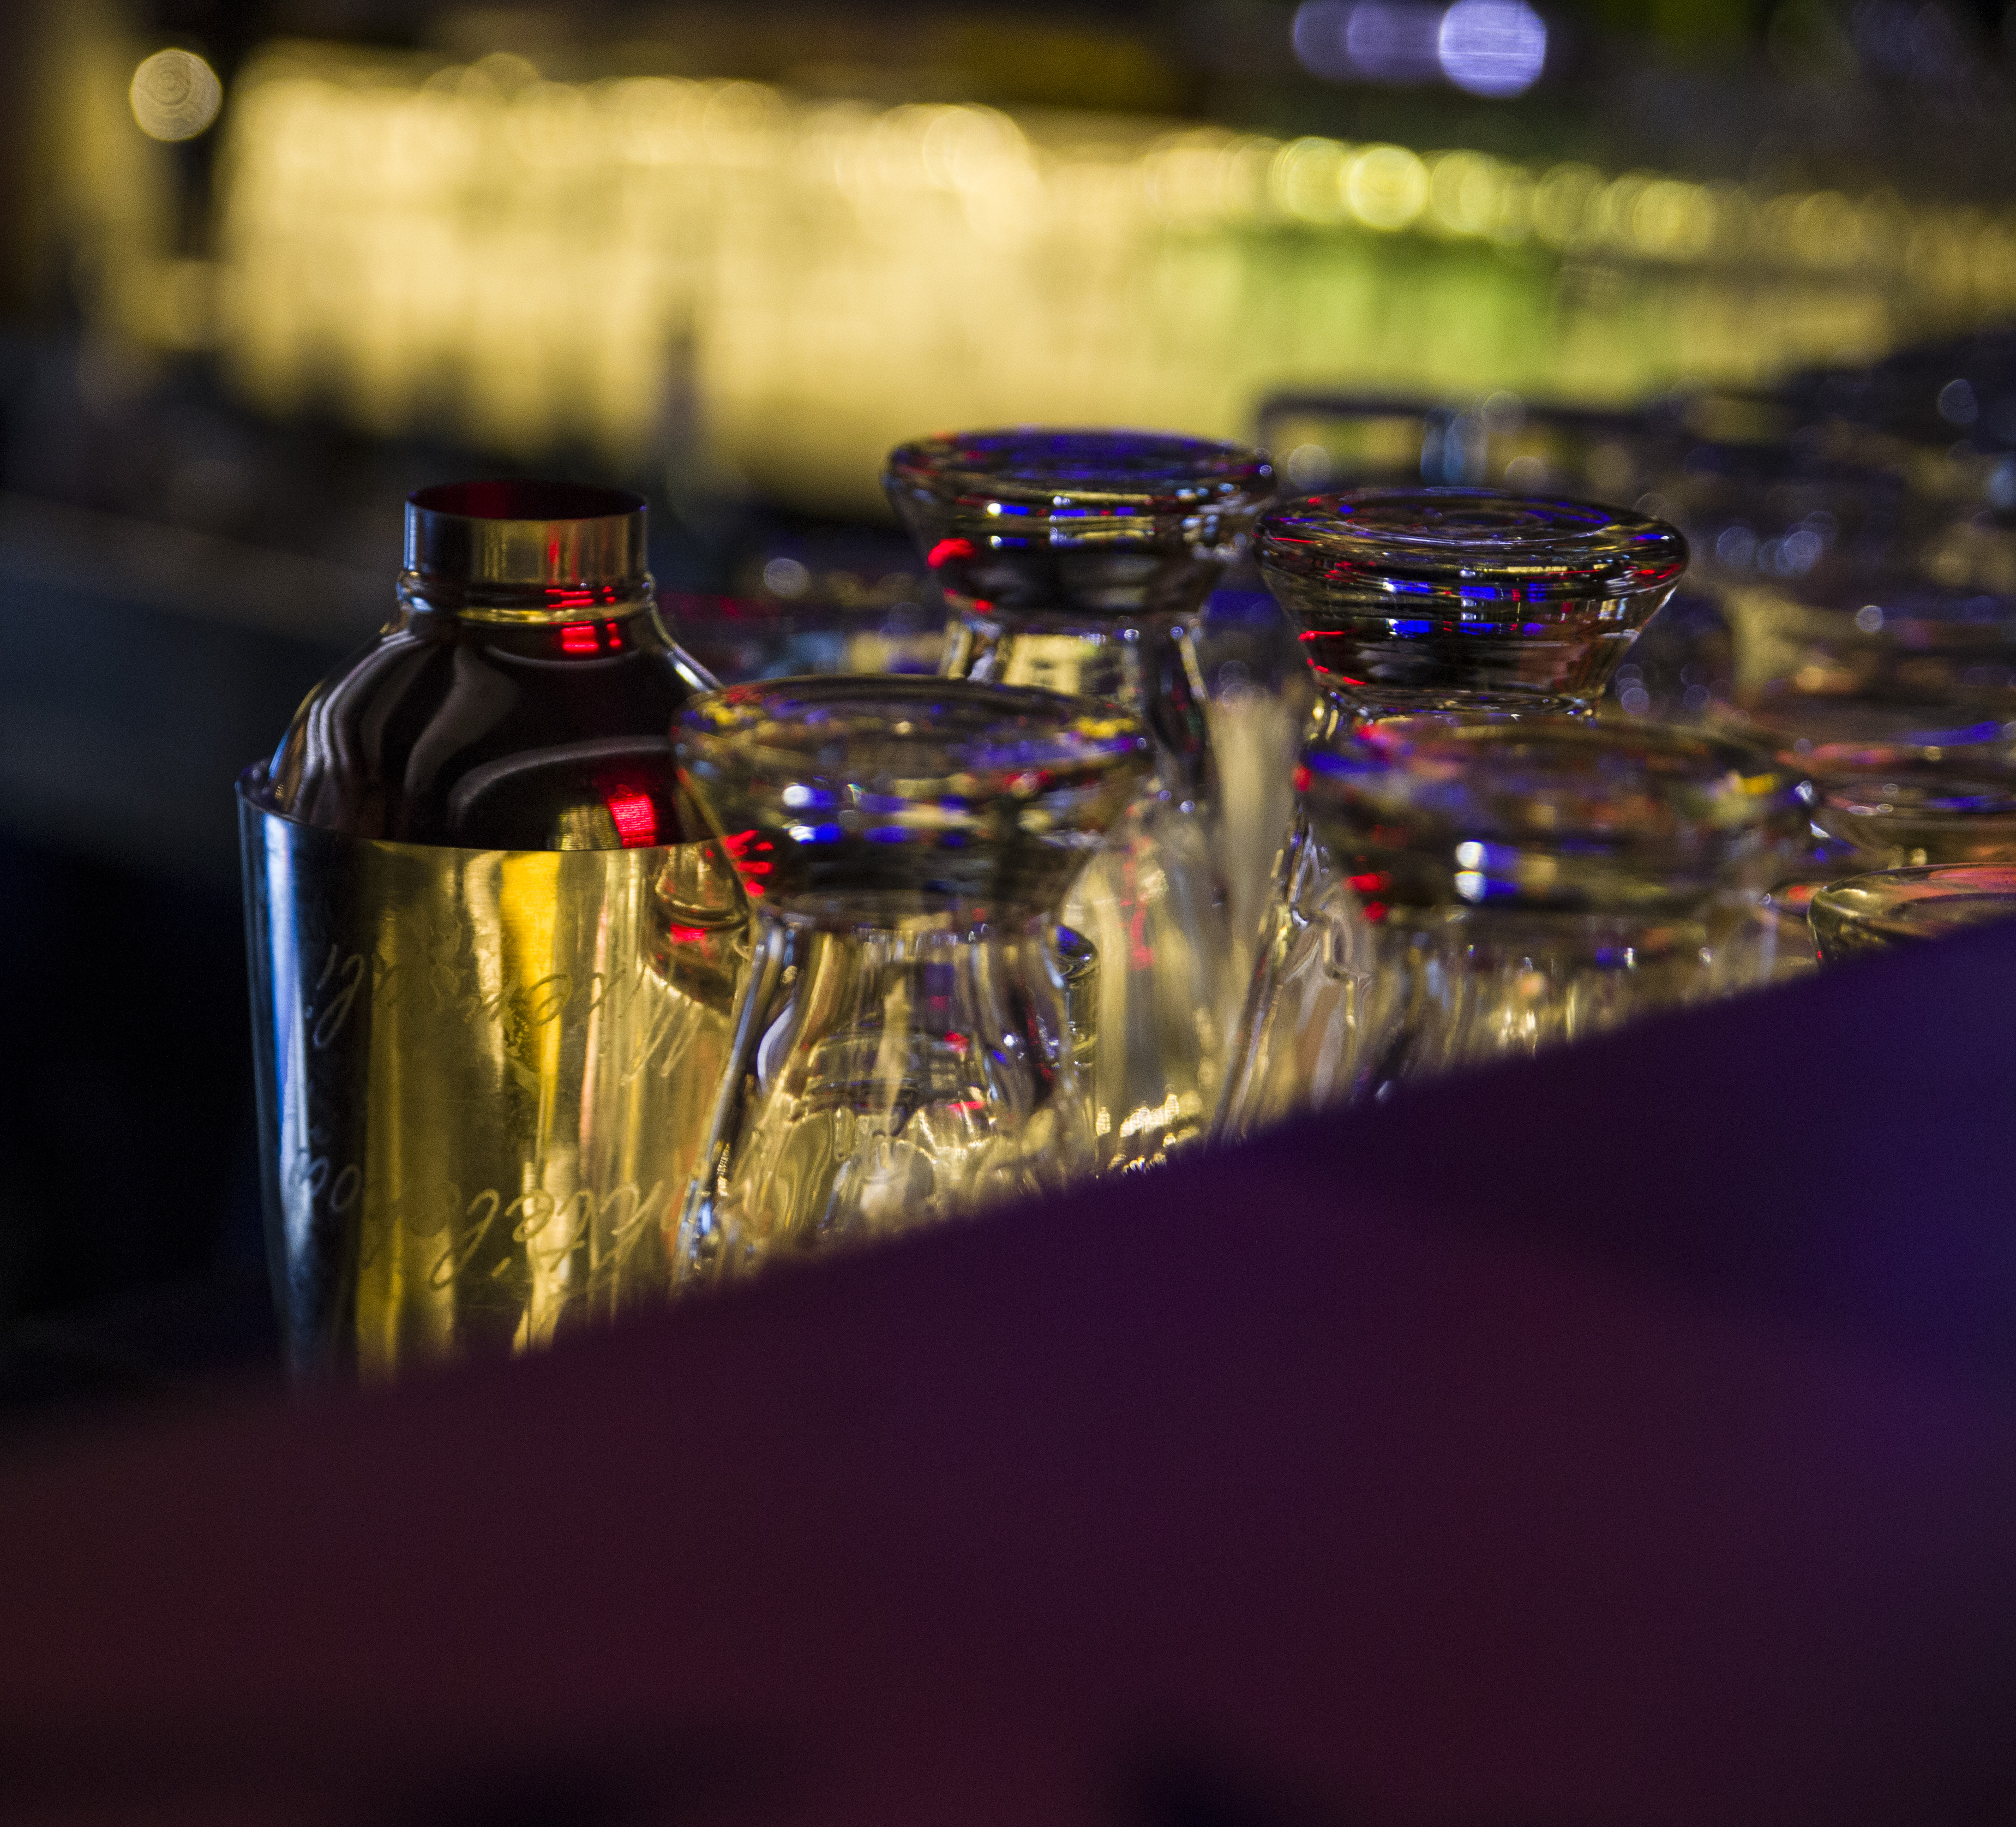
bar, cocktail, alcohol, party, dance, night, love, boy, girl, women, man, secret, dark, light, colored, happy, erotic, liquid, drinkware, amber, fluid, barware, drink, Tints and shades, glass, electric blue, automotive lighting, glass bottle, rectangle, Transparent material, metal, darkness, macro photography, fashion accessory, jewellery, magenta, shadow, reflection, gummy bear, liqueur, still life photography, still life, bottle, distilled beverage